Minolta A-mount system

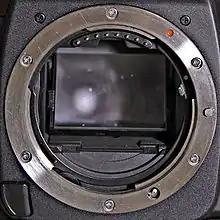
The Minolta A-mount

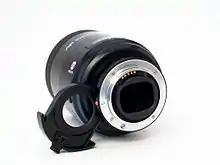
The lens side of the mount.

The Minolta A-mount camera system was a line of photographic equipment from Minolta introduced in 1985 with the world's first integrated autofocus system in the camera body with interchangeable lenses. The system used a lens mount called A-mount, with a flange focal distance 44.50 mm, one millimeter longer, 43.5 mm, than the previous SR mount from 1958. The new mount was wider, 49.7 mm vs. 44.97 mm, than the older SR-mount and due to the longer flange focal distance, old manual lenses were incompatible with the new system. Minolta bought the autofocus technology of Leica Correfot camera which was partly used on the a-mount autofocus technology. The mount is now used by Sony, who bought the SLR camera division from Konica Minolta, Konica and Minolta having merged a few years before.